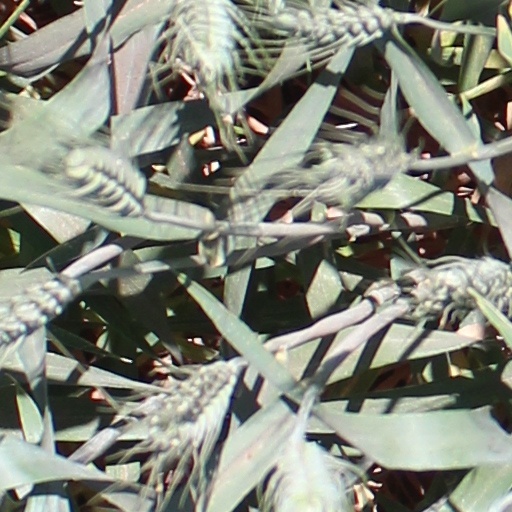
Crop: wheat